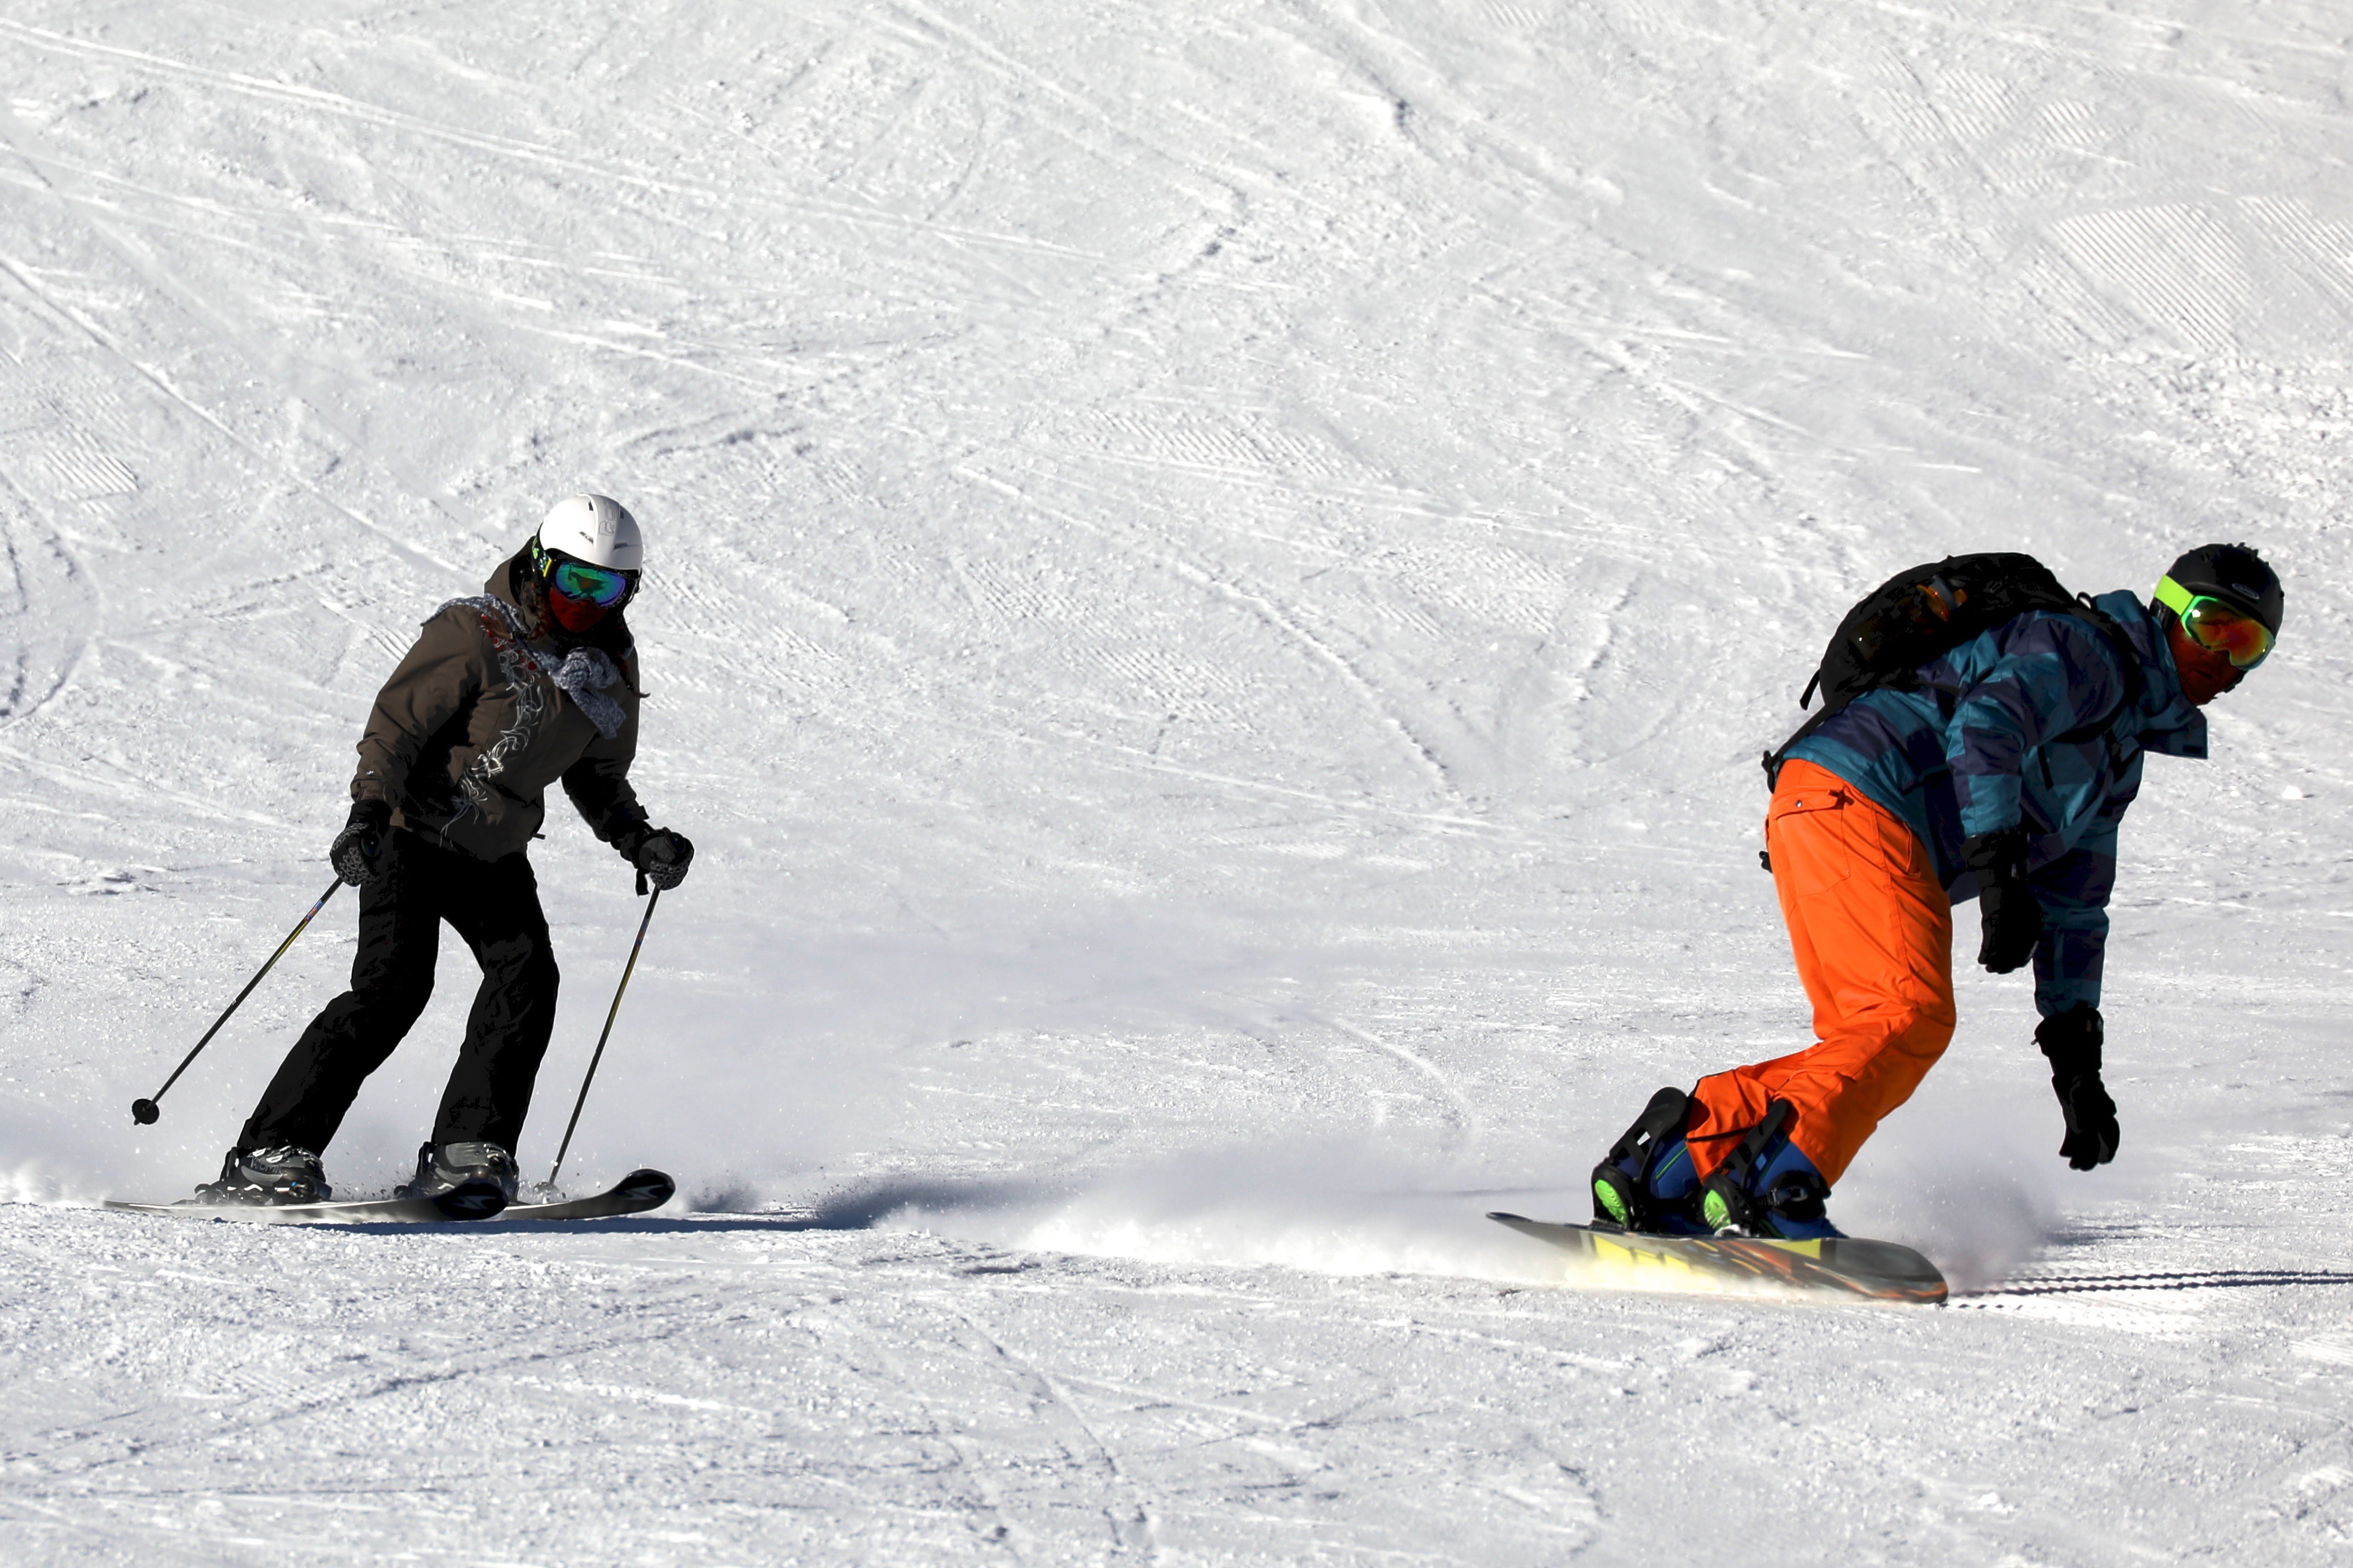
mountain, snow, winter, sport, alpine, snowboard, extreme sport, skiing, sports equipment, snowboarder, mountaineering, winter sport, sports, downhill, ski, footwear, snowboarding, piste, skier, ski touring, nordic skiing, ski mountaineering, ski equipment, geological phenomenon, telemark skiing, ski cross